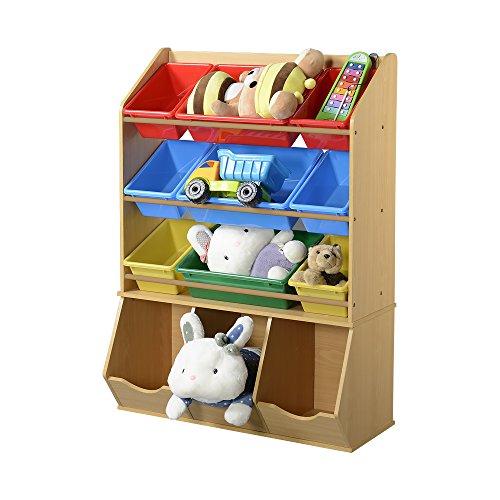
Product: American Furniture Classics 12 Bin Organizer for Toys, Light Oak
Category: Home & Kitchen | Furniture | Kids' Furniture
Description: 3 colorful, removable 15.5 by 11.75 large plastic bins.
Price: $44.63
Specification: ASIN:B01NBIR123|ShippingWeight:42pounds|DateFirstAvailable:December9,2016